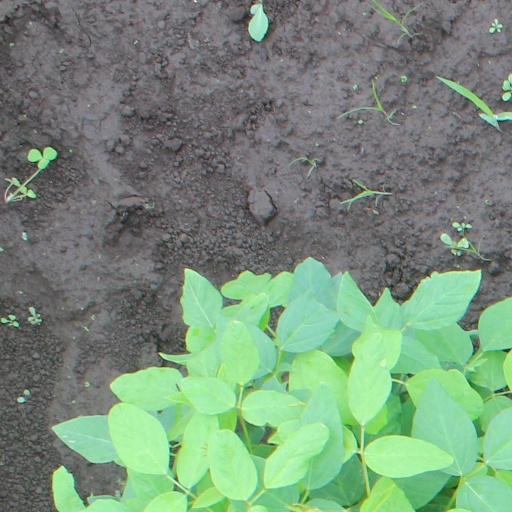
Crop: soybean